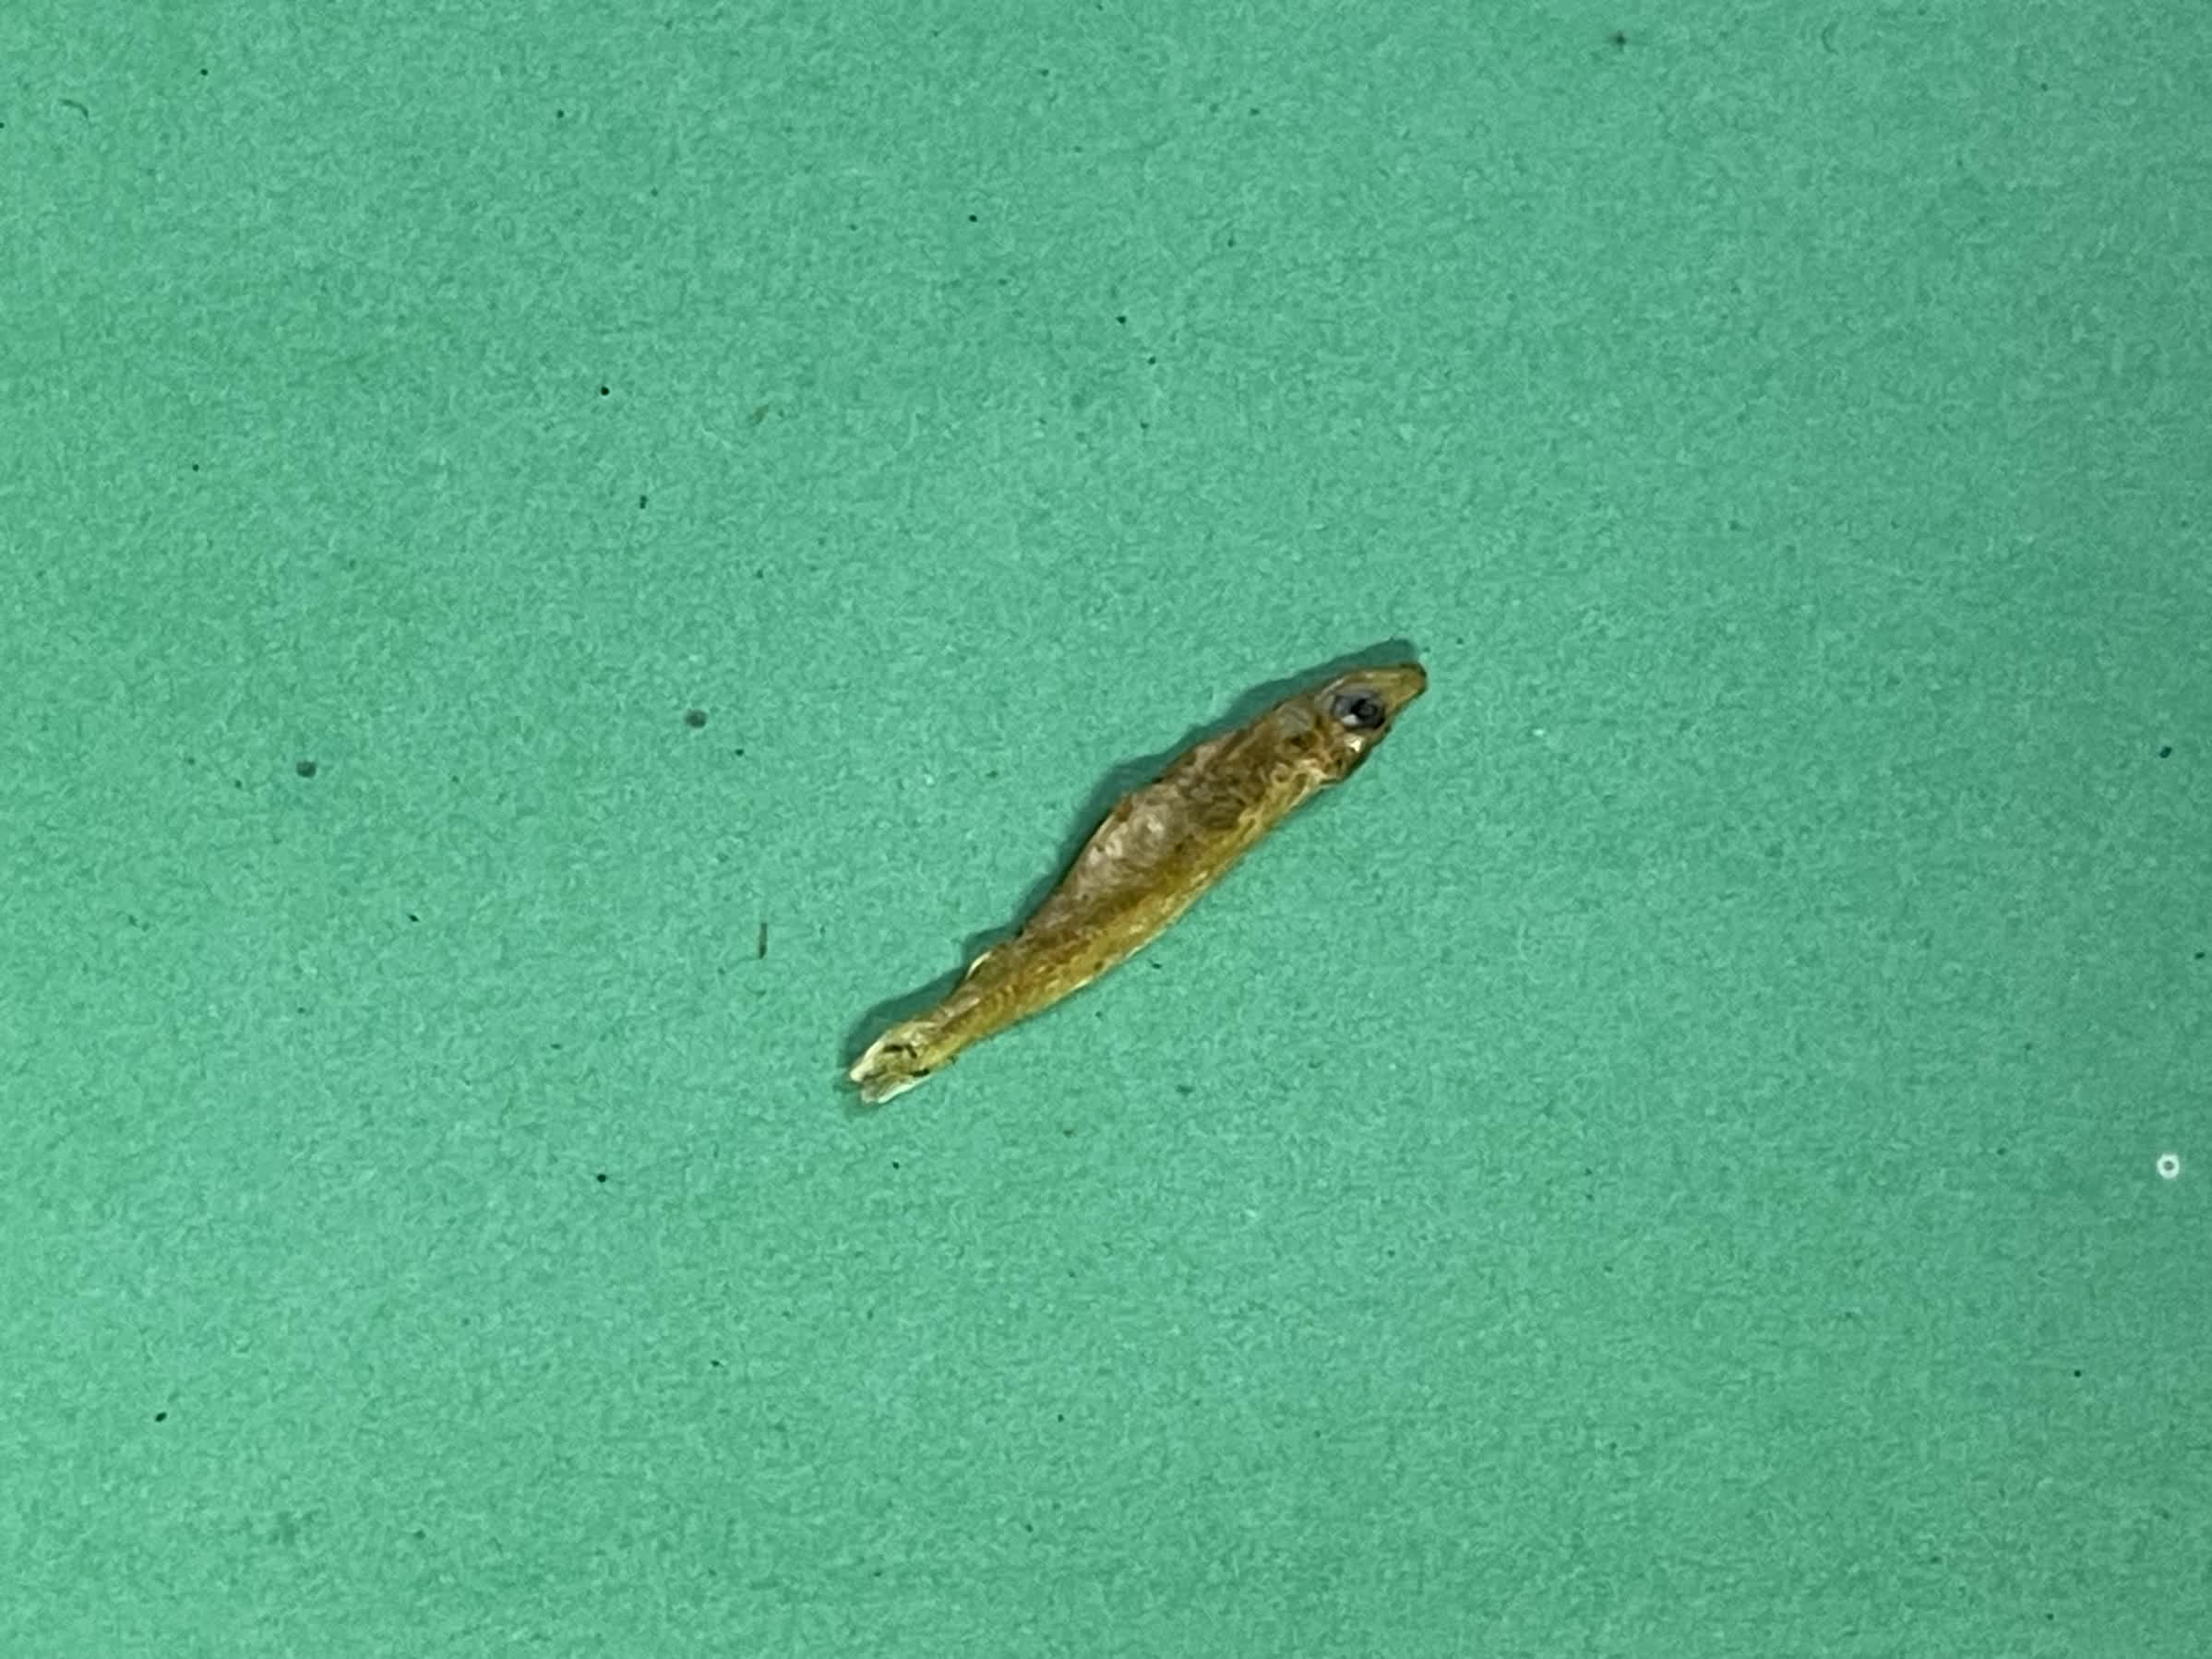
Species: kachki